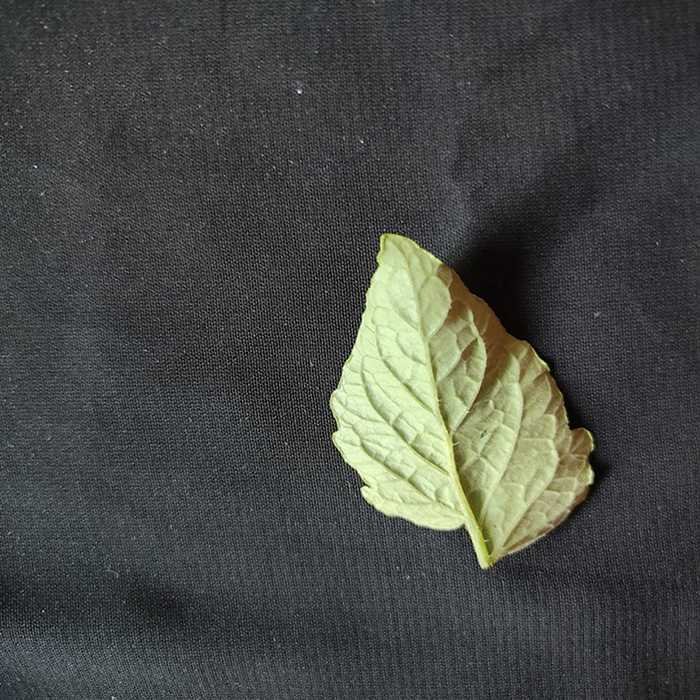
Plant: Tomato
Label: Tomato Fresh leaf